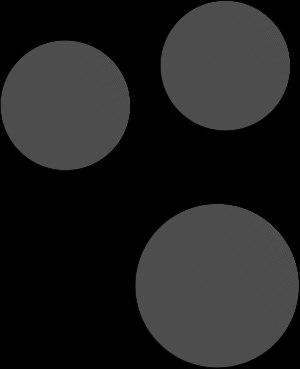
La coalescence est un phénomène par lequel deux substances identiques, mais dispersées, ont tendance à se réunir. Le phénomène principal qui entre en jeu est que le matériau optimise sa surface sous l'action de la tension superficielle, de manière à atteindre un minimum d'énergie. La coalescence se produit généralement dans des fluides mais peut également unir des particules solides. Elle se rencontre dans plusieurs processus de domaines aussi variés que la formation des gouttes de pluie en météorologie, des plasmas en astrophysique et du métal en métallurgie.
La tension superficielle est un phénomène physico-chimique lié aux interactions moléculaires d'un fluide. Elle résulte de l'augmentation de l'énergie à l'interface entre deux fluides. Le système tend vers un équilibre qui correspond à la configuration de plus basse énergie, il modifie donc sa géométrie pour diminuer l'aire de cette interface. La force qui maintient le système dans cette configuration est la tension superficielle.